Ivančna Gorica

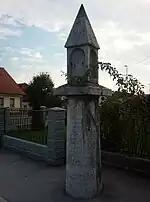
Roman milestone

The parish church in the settlement is dedicated to Saint Joseph and belongs to the Roman Catholic Archdiocese of Ljubljana. A wayside shrine in the centre of the settlement known as the Abbot's shrine appears on the coat of arms of the municipality. It was a Roman milestone that was recarved in 1583 on the orders of Laurentius Rainer, the abbot of the Cistercian Abbey at nearby Stična.